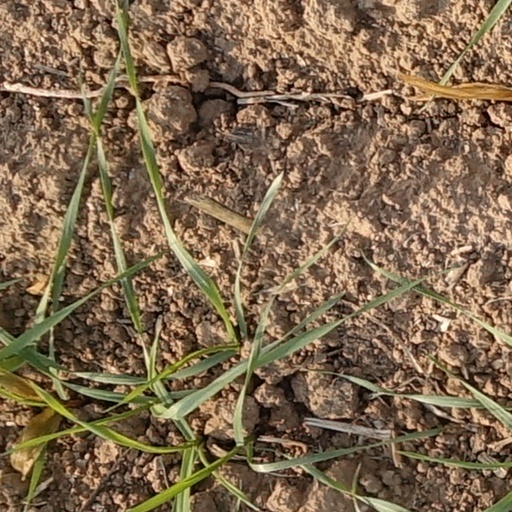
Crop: wheat